Sunstone (magazine)

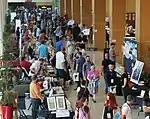
Attendees visiting booths between presentations at the 2017 Sunstone Symposium on the University of Utah campus.

In 1979, "Sunstone" began sponsoring an annual symposium in Salt Lake City, which is now a four-day event with approximately 100 different sessions generally held the second week of August. Since the 1980s, "Sunstone" has also regularly held regional symposia in Washington, D.C., California, Seattle, Chicago, Dallas, and Boston.